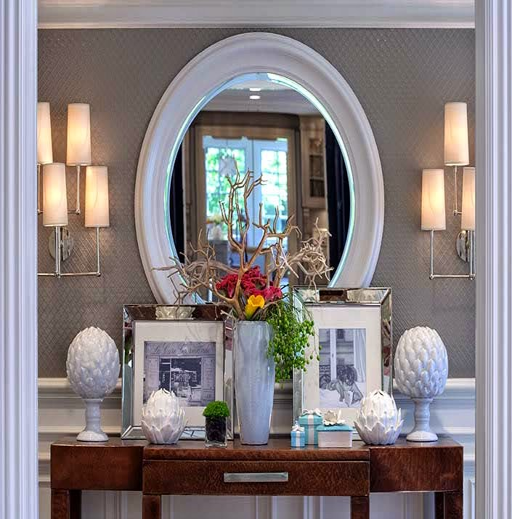
console in the interior beautiful console table